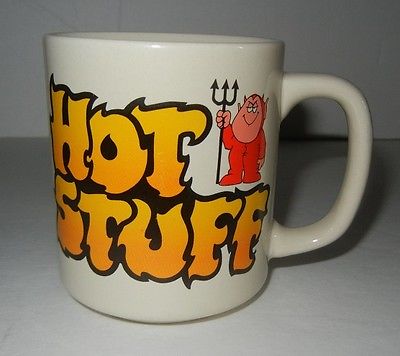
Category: mug